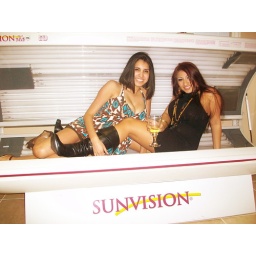
tanning bed in the house